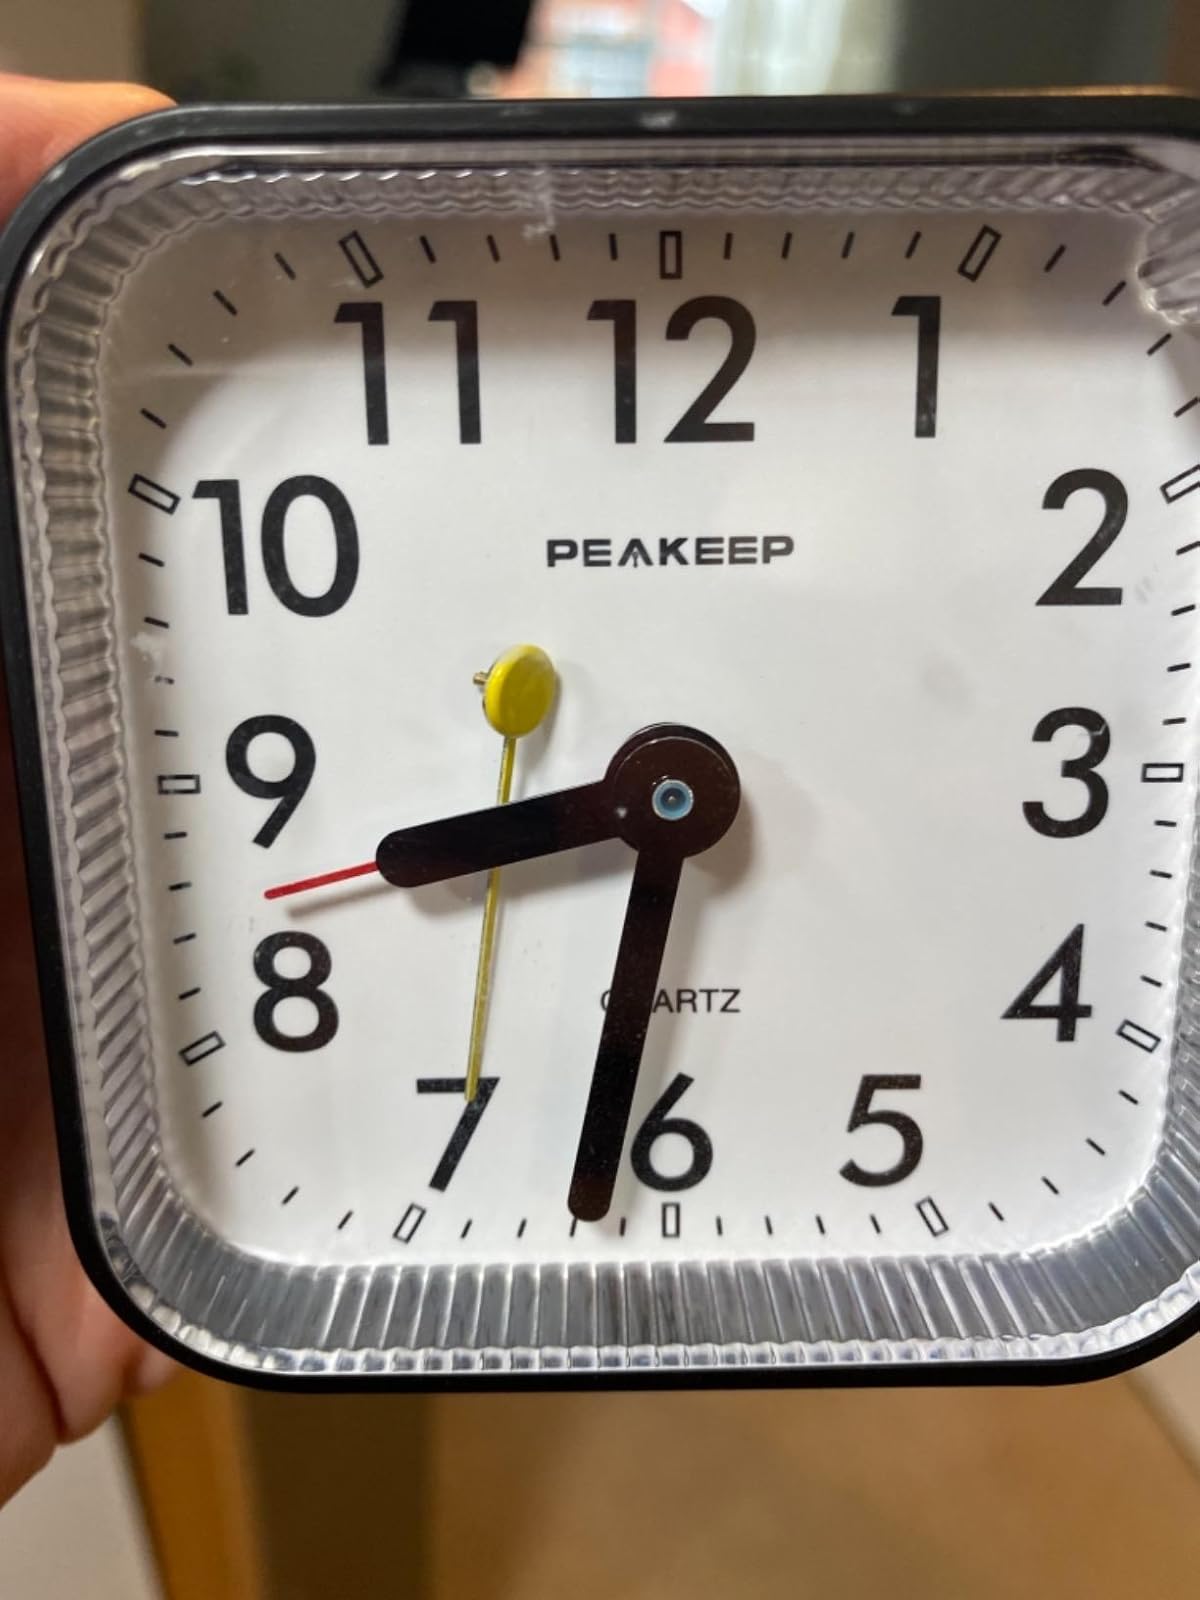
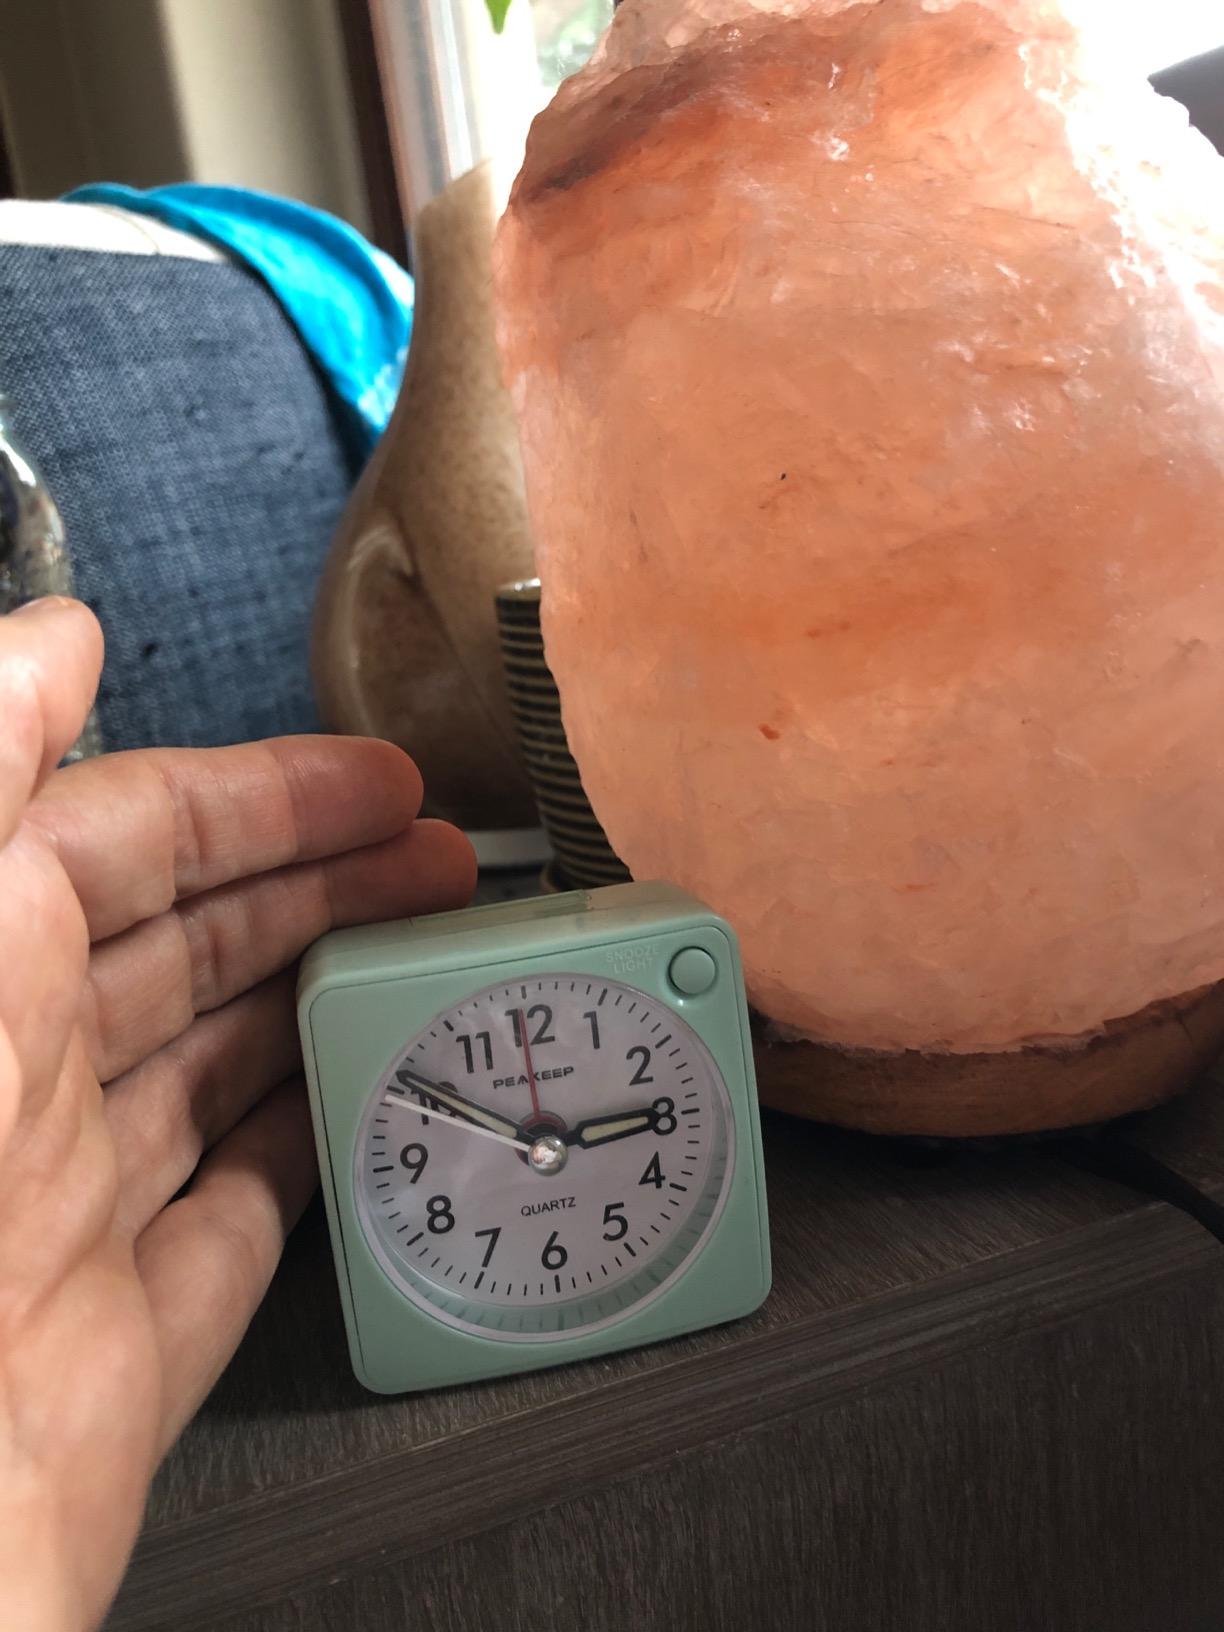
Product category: clock
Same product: no